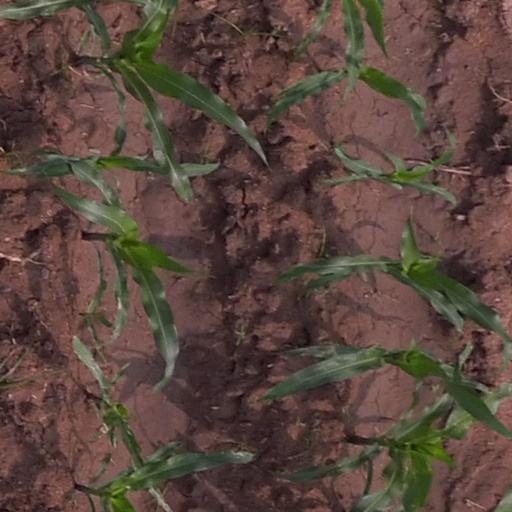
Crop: maize; corn